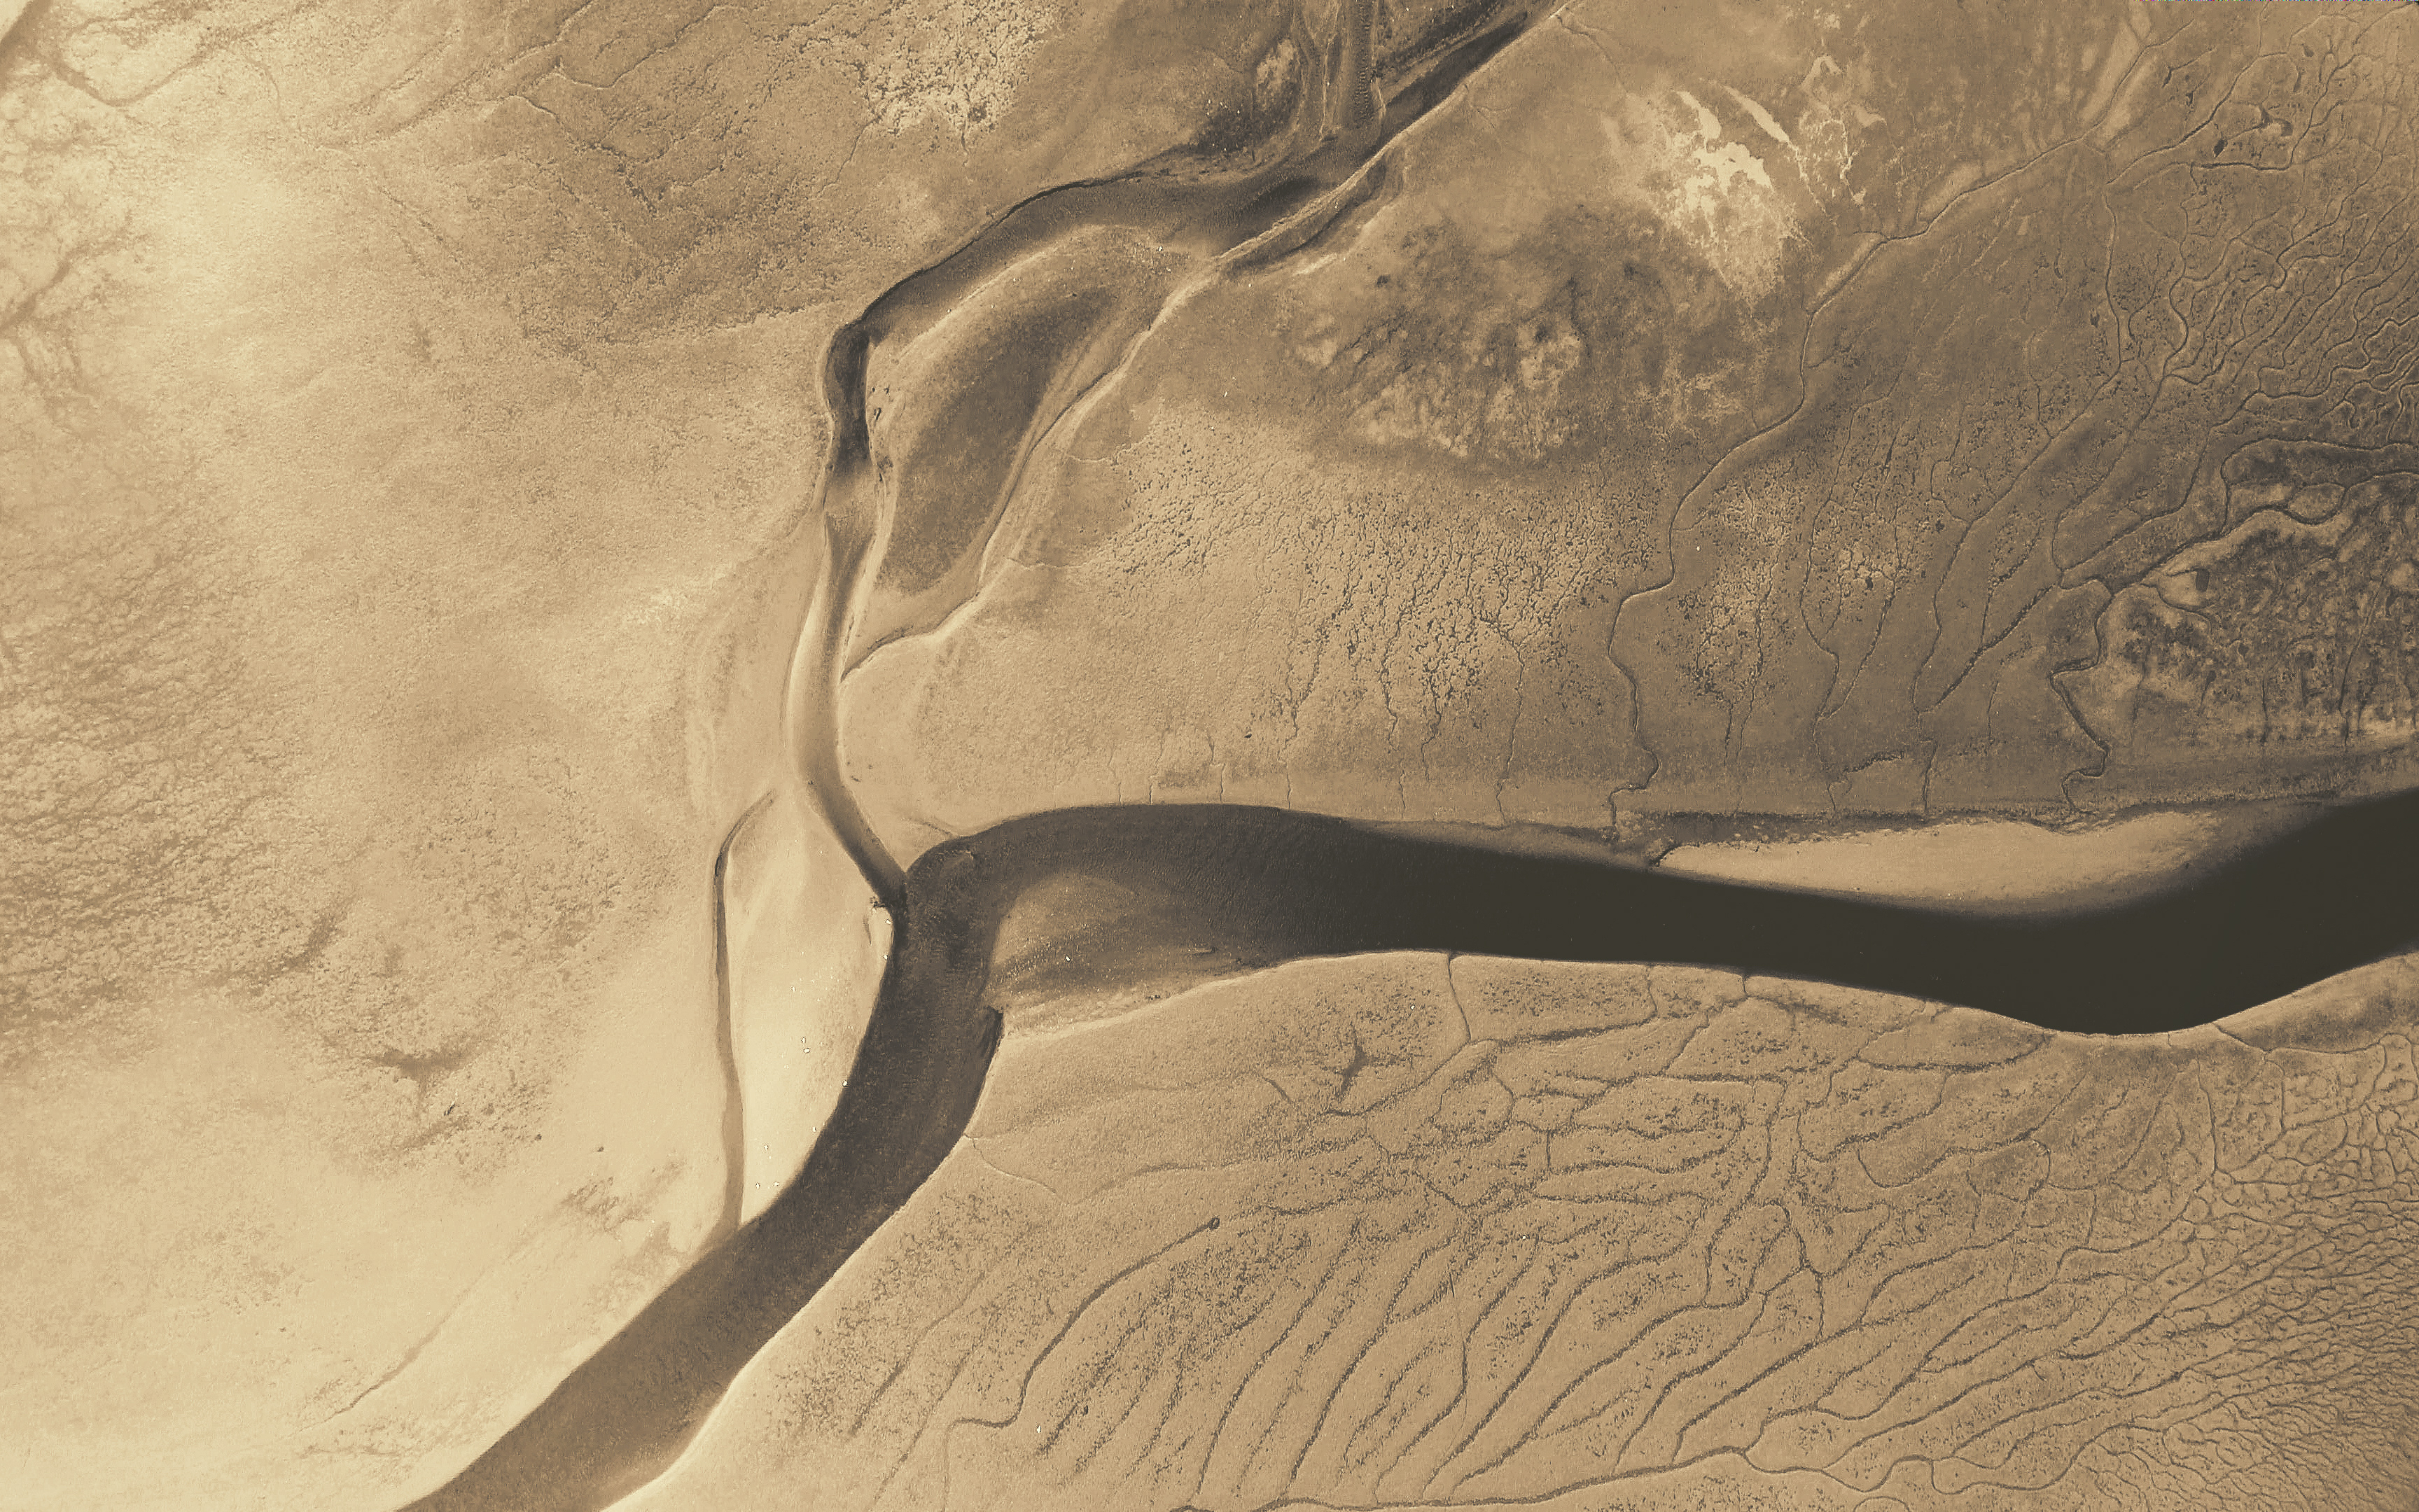
landscape, sand, rock, desert, formation, soil, terrain, material, aerial view, drone view, sketch, drawing, landform, natural environment, aeolian landform